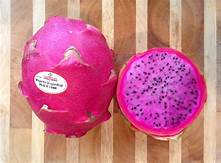
Label: Dragonfruit